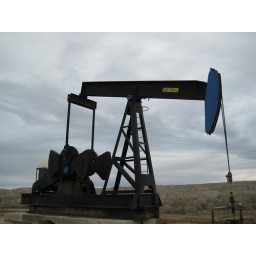
building of belridge tanks. Well 44 in asphalto field